Microsurgeon (video game)

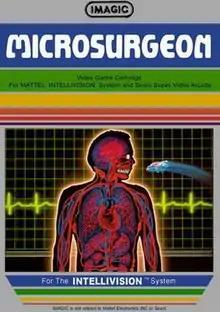

Microsurgeon is a maze-like video game published by Imagic in 1982 for the Mattel Intellivision game console. The game was ported to the TI-99/4A computer and the IBM PCjr. "Microsurgeon" was re-released as part of the "Intellivision Rocks" collection.